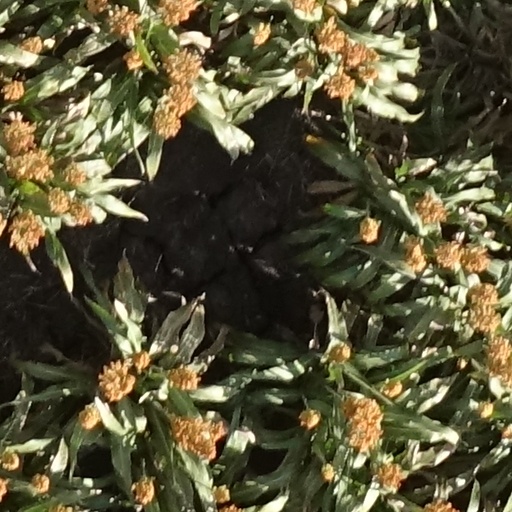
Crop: sorghum